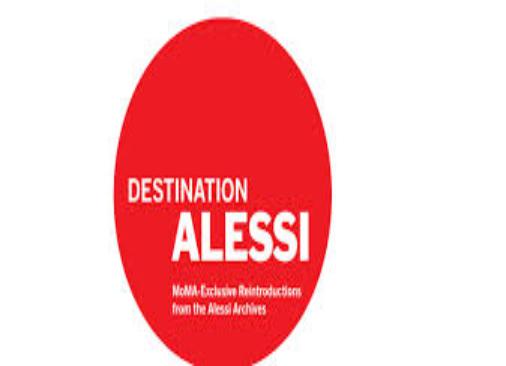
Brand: alessi
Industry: Necessities